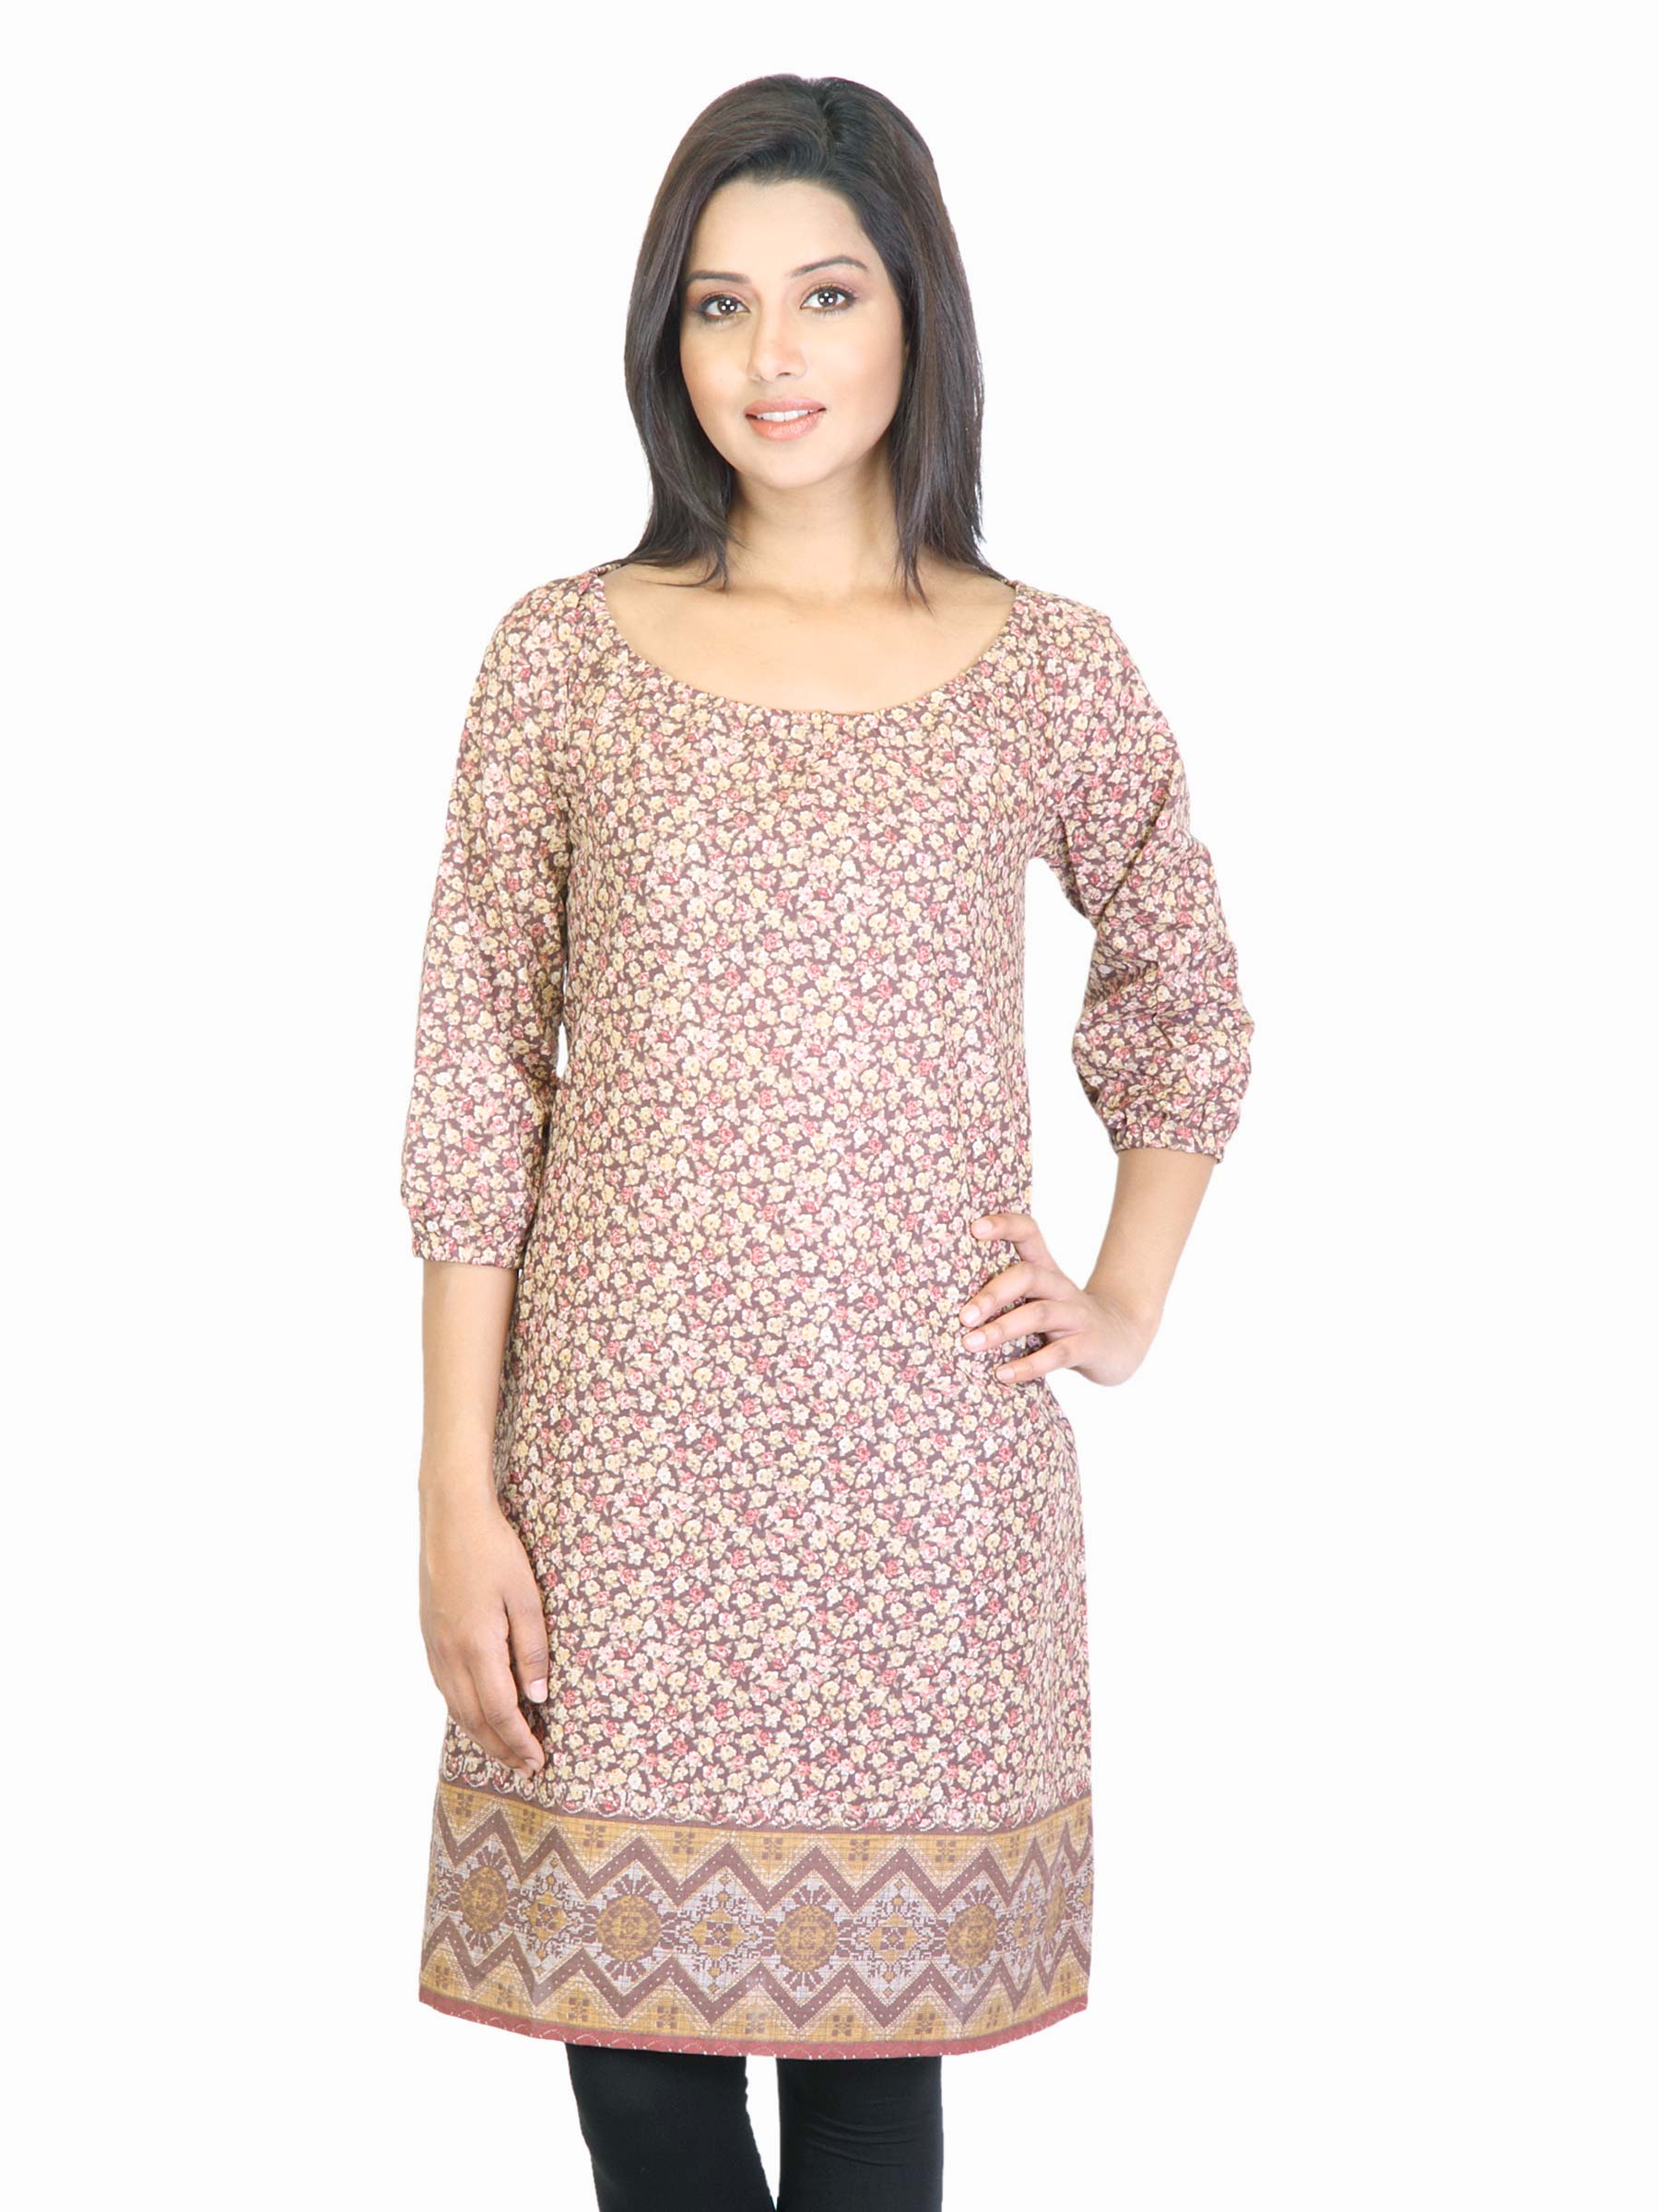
W Women Brown Printed Kurta
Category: Apparel / Topwear / Kurtas
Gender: Women
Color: Brown
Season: Fall 2011
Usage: Ethnic